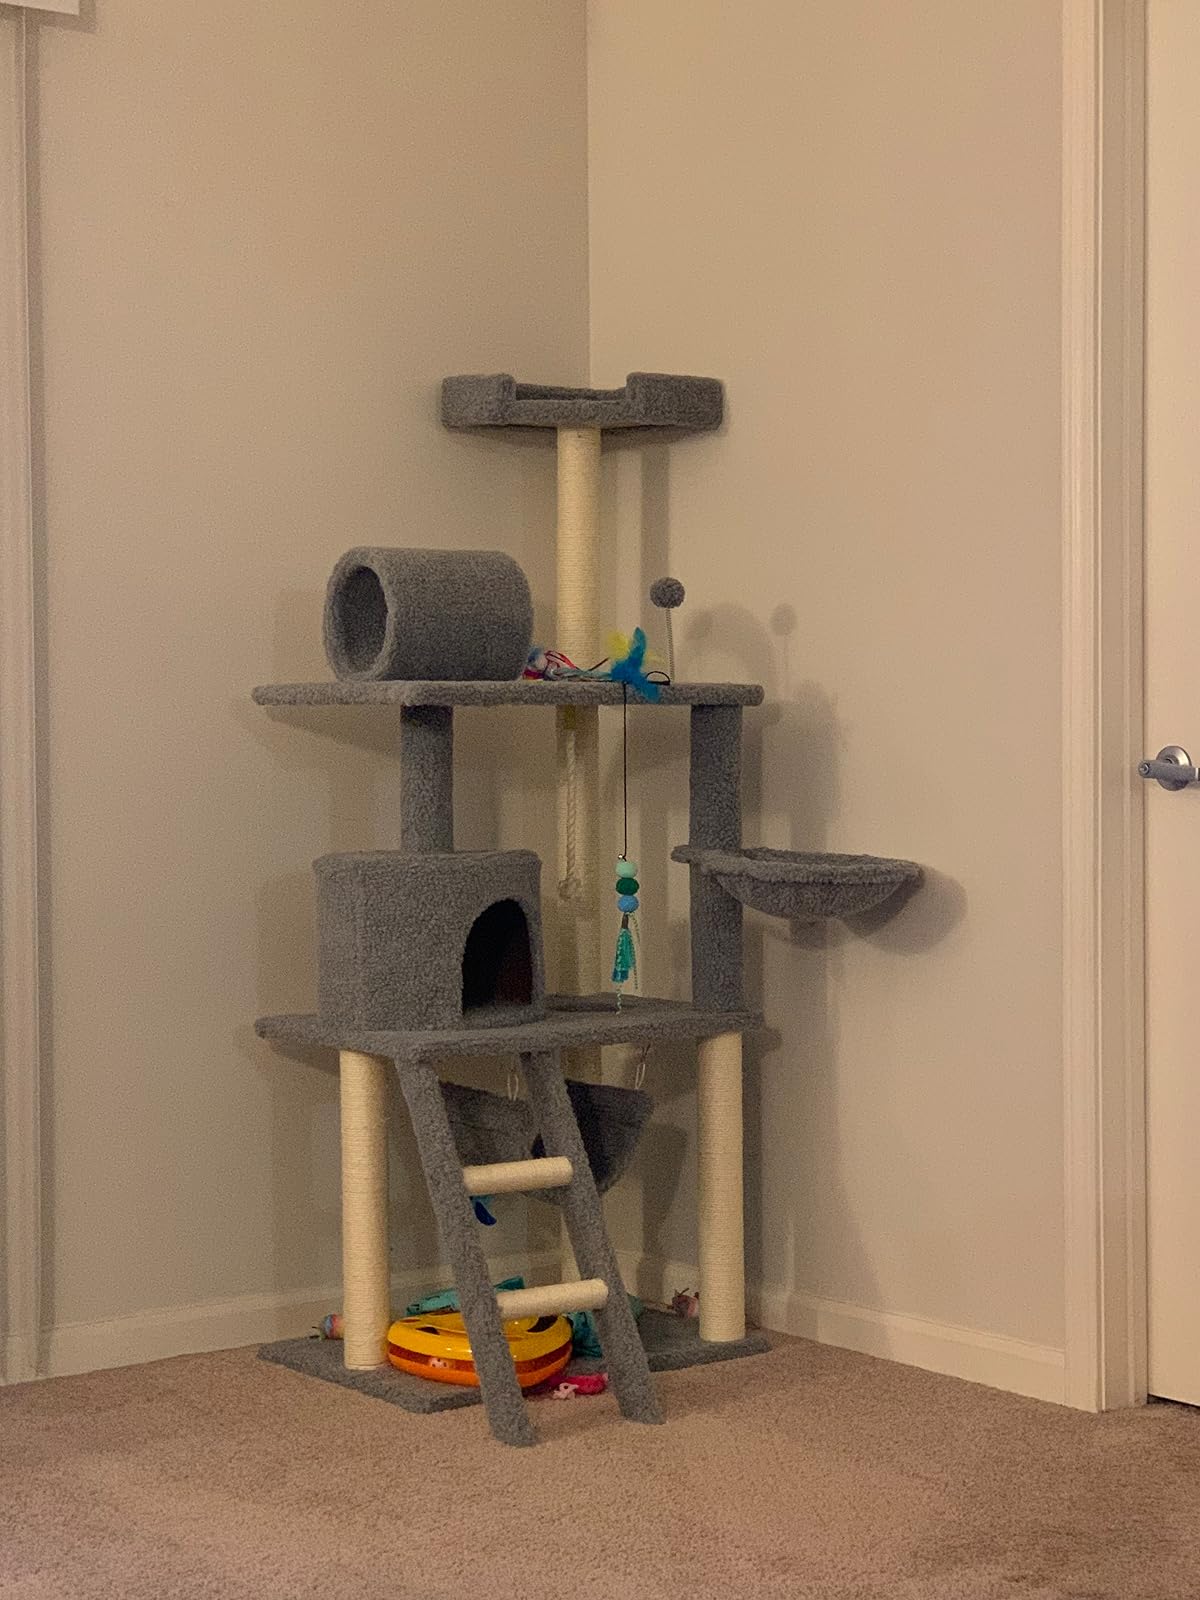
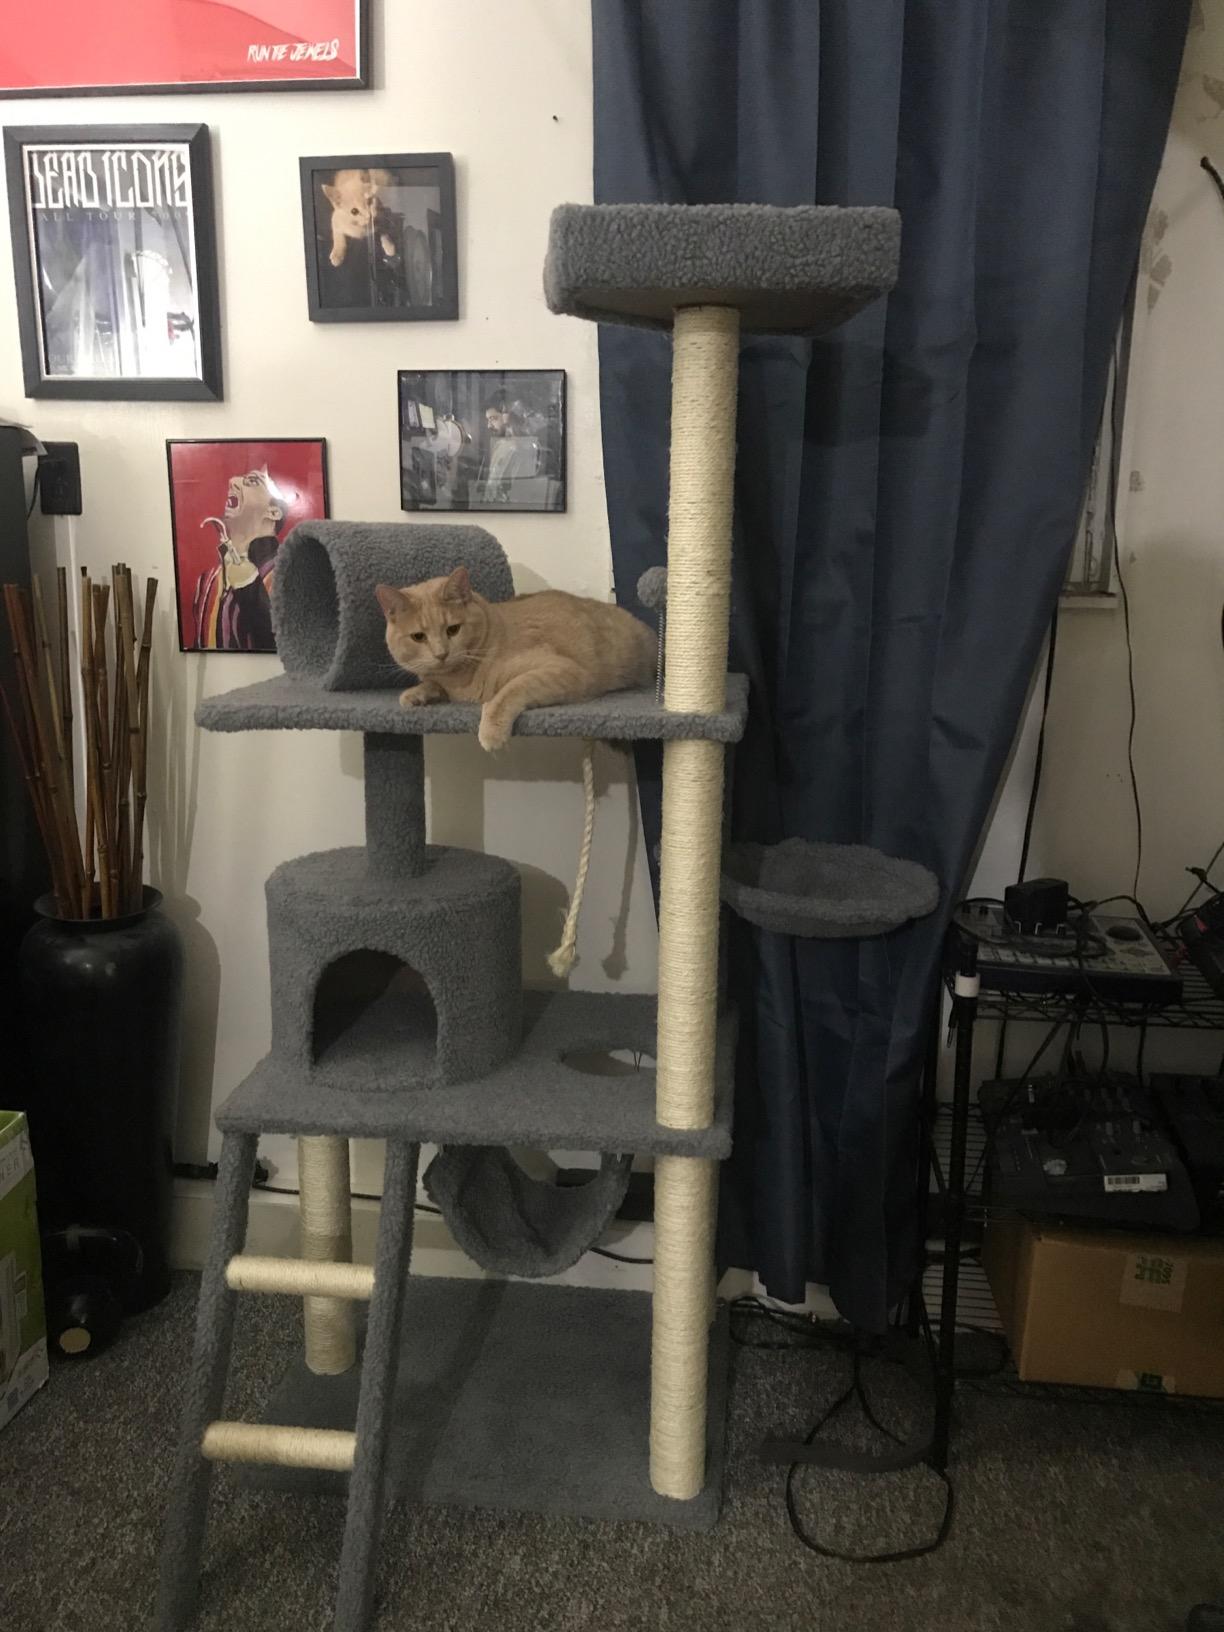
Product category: items_cat tree
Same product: yes